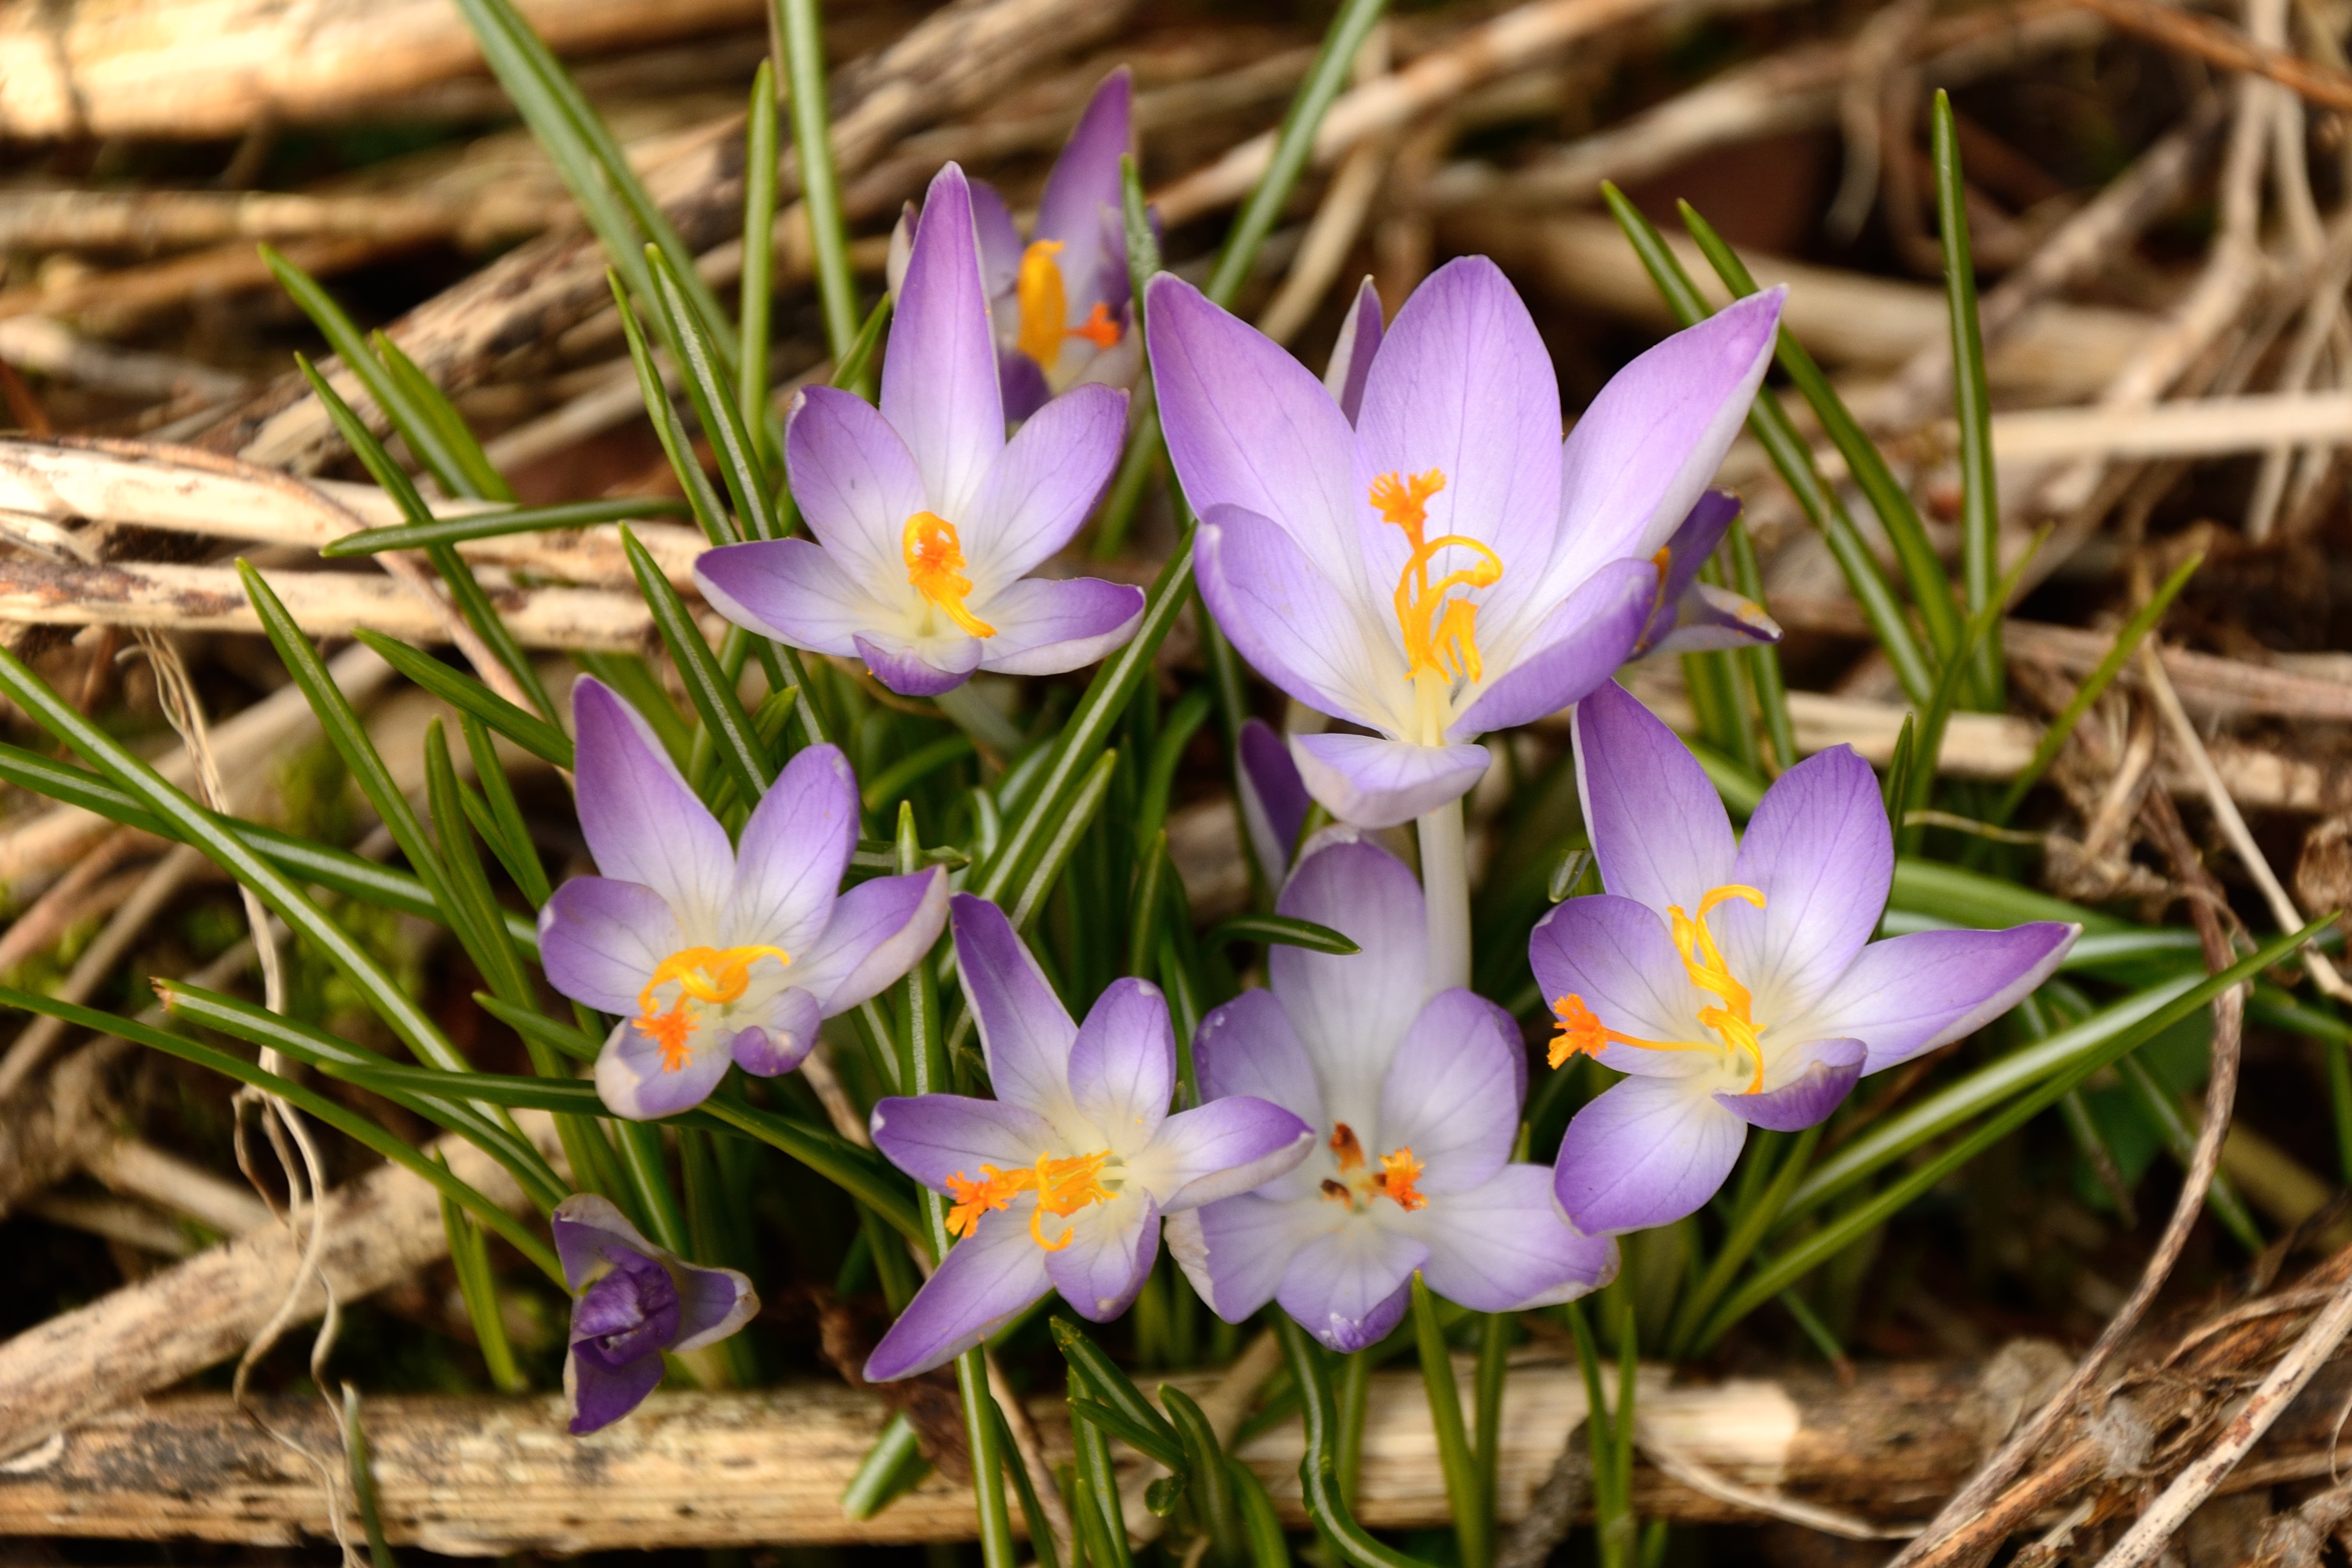
nature, plant, flower, petal, spring, botany, flora, wildflower, eye, crocus, early bloomer, macro photography, spring awakening, flowering plant, spring blossoms, land plant, iris family, wild crocus